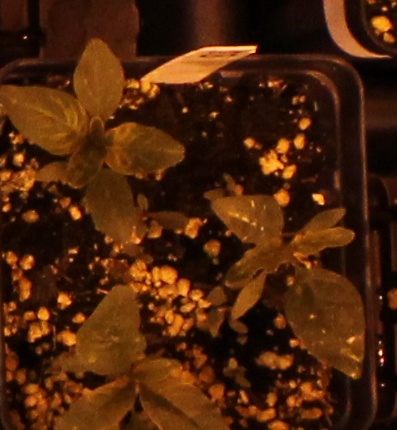
Label: Waterhemp